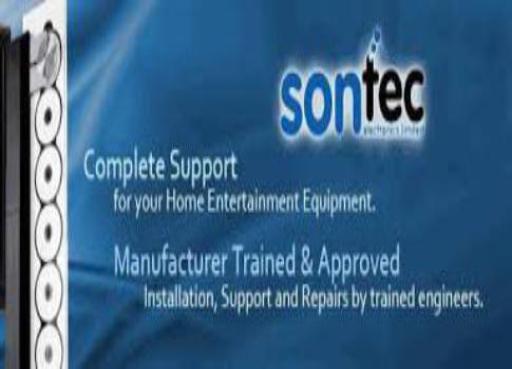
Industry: Others